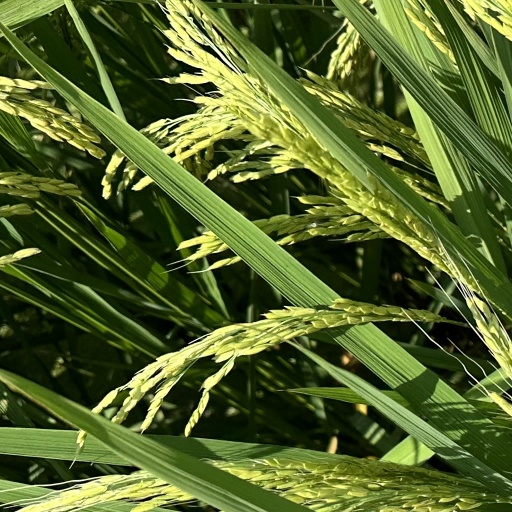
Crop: rice